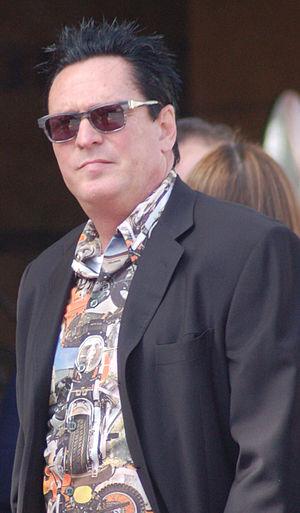
Ci-dessous se dresse par ordre alphabétique une liste de personnalités nées dans la ville de Chicago aux États-Unis, avec année de naissance et profession:
Michael Madsen est un acteur américain, né le 25 septembre 1957 à Chicago.
Reservoir Dogs, ou Les Enragés au Québec, est un film américain écrit et réalisé par Quentin Tarantino, sorti en 1992. Il décrit une bande de truands et les événements qui surviennent avant et après un braquage raté. Première réalisation de Quentin Tarantino, ce film indépendant compte notamment Harvey Keitel, Tim Roth, Michael Madsen et Steve Buscemi dans sa distribution et introduit dans ses thèmes et son esthétique ce qui deviendra la marque de fabrique Tarantino : dialogues stylisés, narration non linéaire, références à la culture populaire, violence et langage vulgaire.